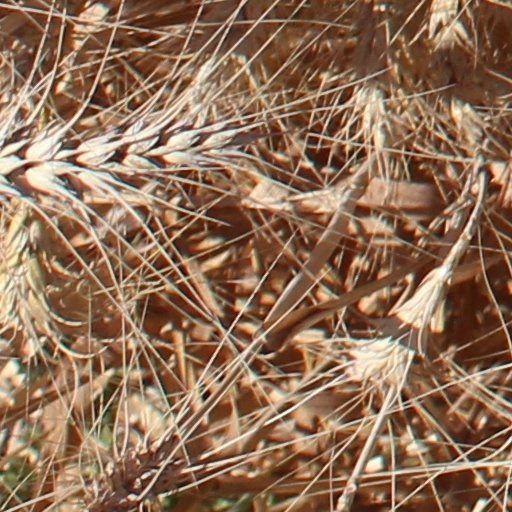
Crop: wheat